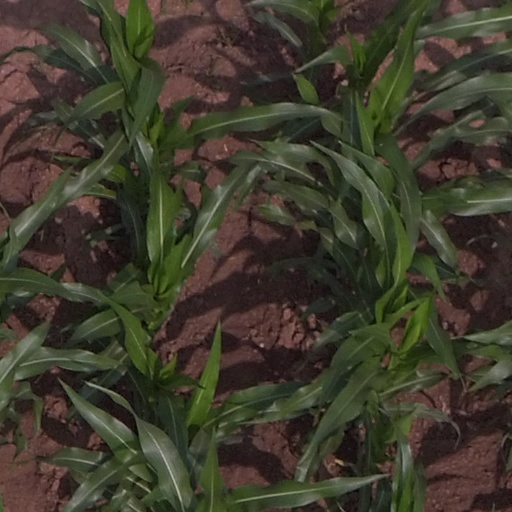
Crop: maize; corn